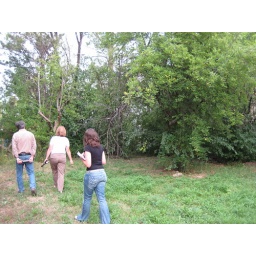
walking to pear tree in very back of lot.